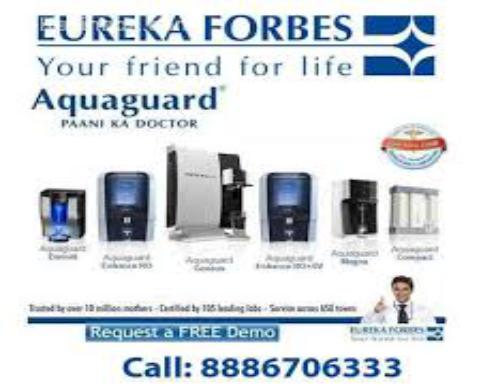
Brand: Aqua Guard
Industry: Others